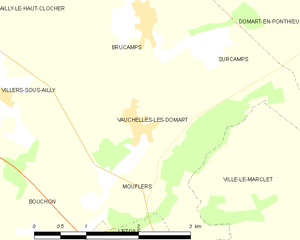
Carte des communes françaises Vauchelles-lès-Domart